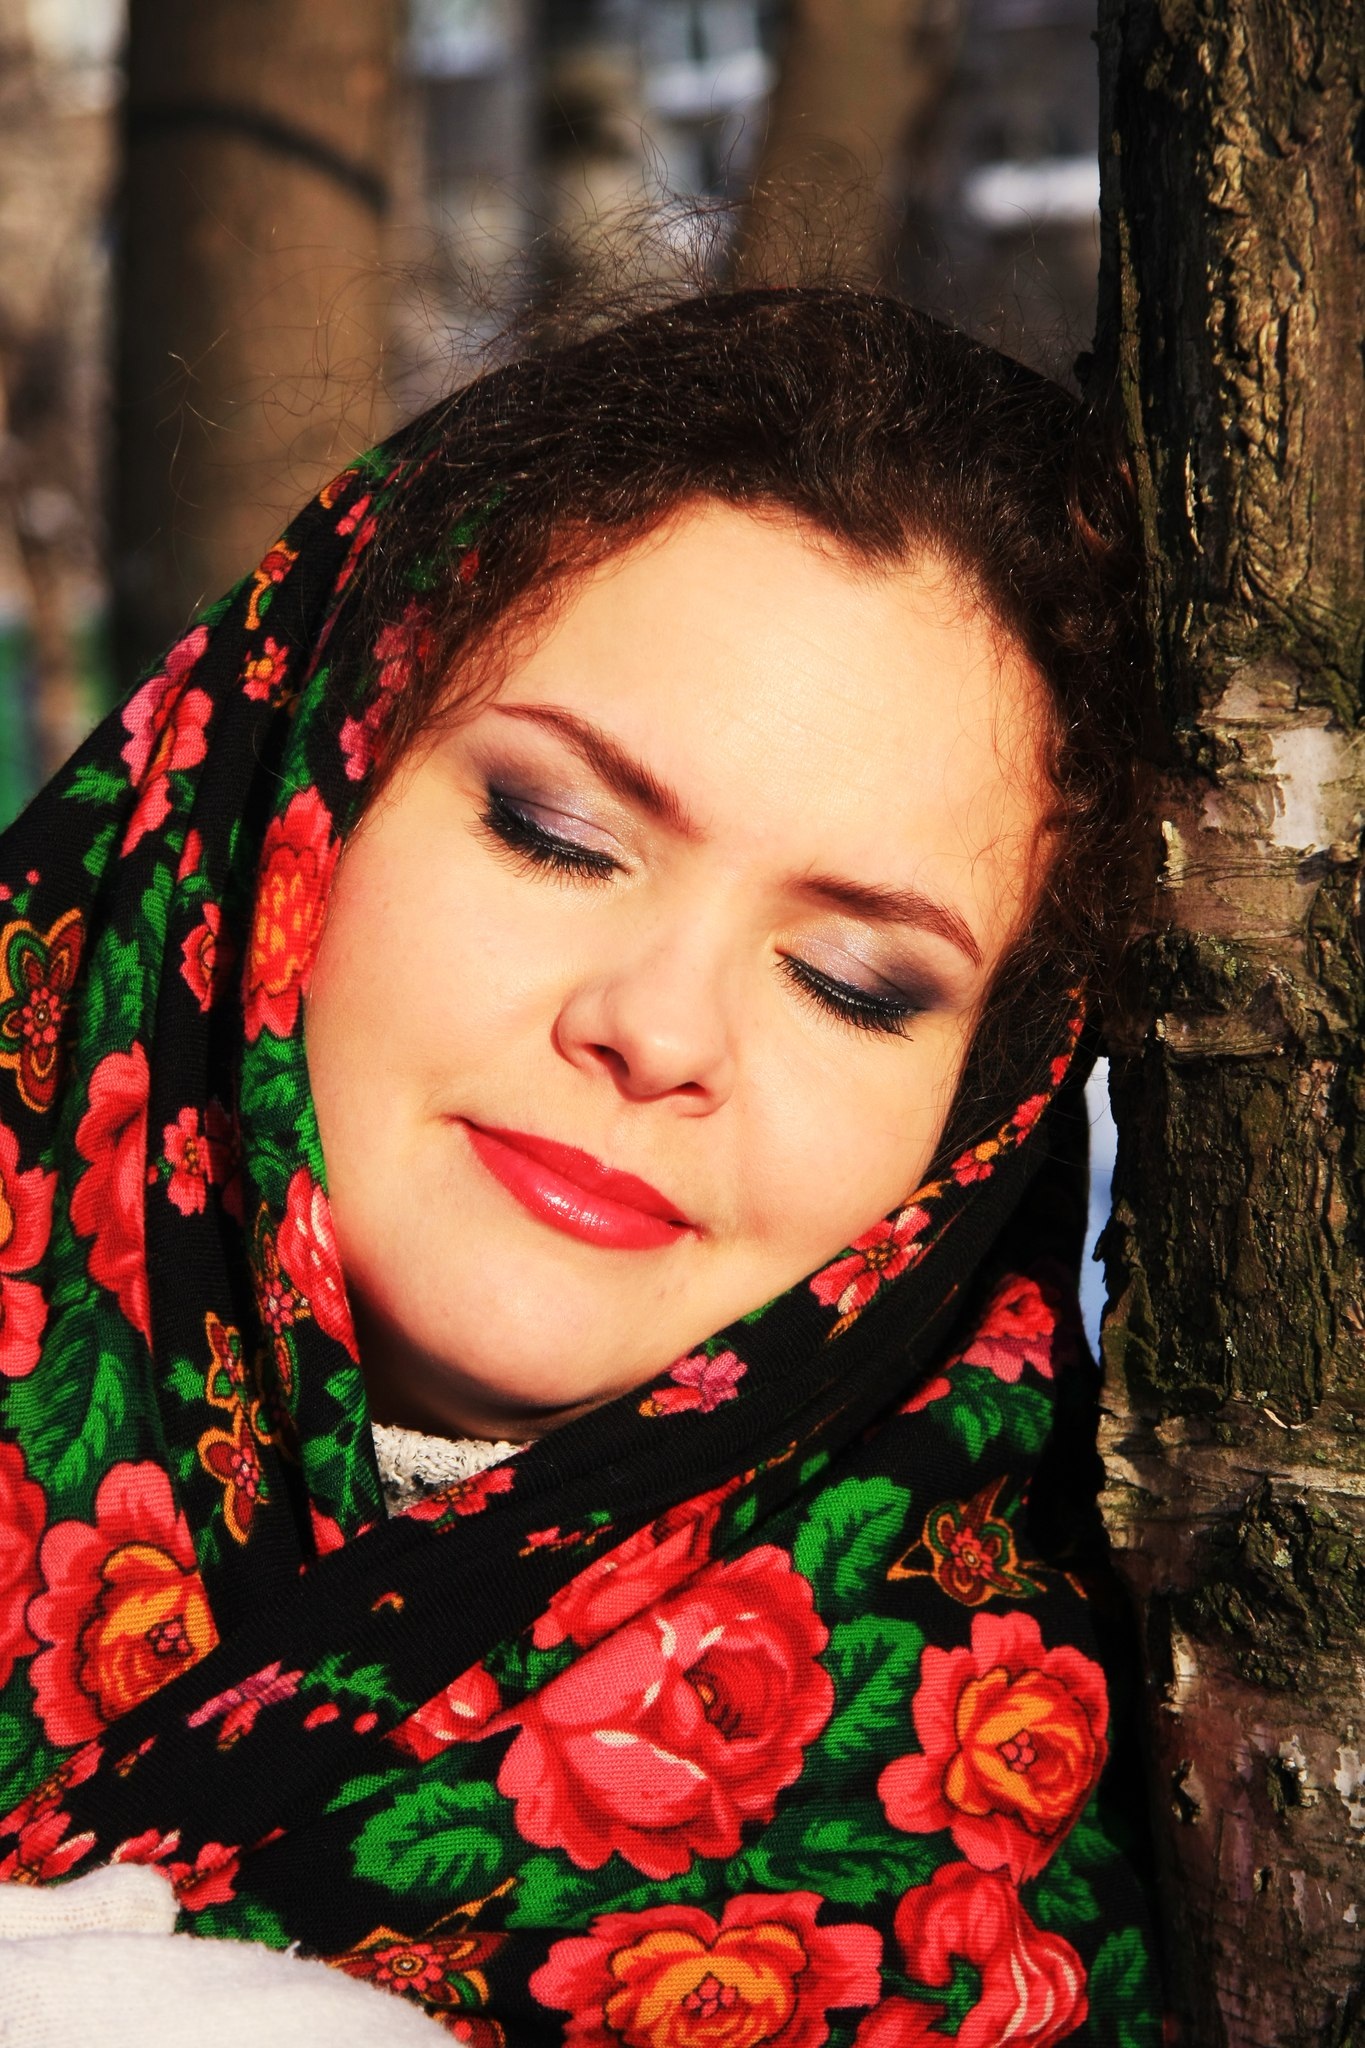
person, winter, people, girl, woman, photography, flower, portrait, model, red, color, autumn, child, clothing, lady, smile, face, dress, eye, head, beauty, organ, russia, shawl, photo shoot, portrait photography, winter portrait, russian traditional, winter girl, girl in winter